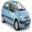
Label: automobile